Franz Kafka

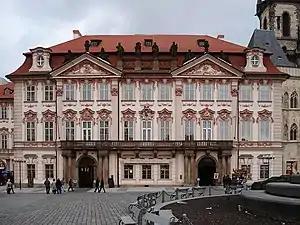
An ornate four-storey palatial building

From 1889 to 1893, Kafka attended the German boys' elementary school at the (meat market), now known as Masná Street. His Jewish education ended with his "bar mitzvah" celebration at the age of 13. Kafka never enjoyed attending the synagogue and went with his father only on four high holidays each year.